I'd Do Anything (2008 TV series)

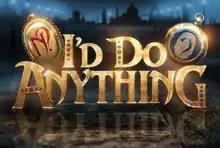

I'd Do Anything is a 2008 talent show-themed television series produced by the BBC in the United Kingdom and broadcast on BBC One. It premièred on 15 March 2008. The show centred on a search for a new, unknown lead to play Nancy and three young performers who would play Oliver Twist in the 2009 West End revival of the British musical "Oliver!".